Leipzig/Halle Airport

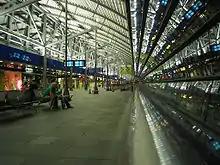
Concourse connecting the check-in and airside areas

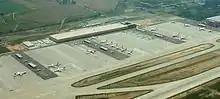
Cargo facilities

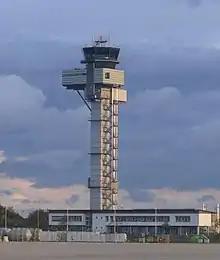
Control tower

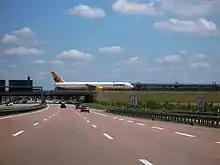
Taxiway crossing the Autobahn

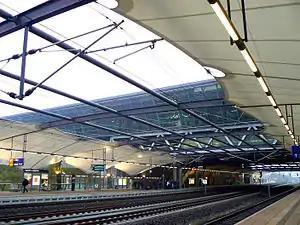
Leipzig/Halle Airport railway station

Leipzig/Halle Airport railway station is located directly under the passenger terminal and has Intercity connections on the Dresden-Magdeburg-Hanover-Cologne route. Two lines of the S-Bahn Mitteldeutschland connect directly to Leipzig and Halle, and onwards to Altenburg and Zwickau with connections to most parts of Central Germany.